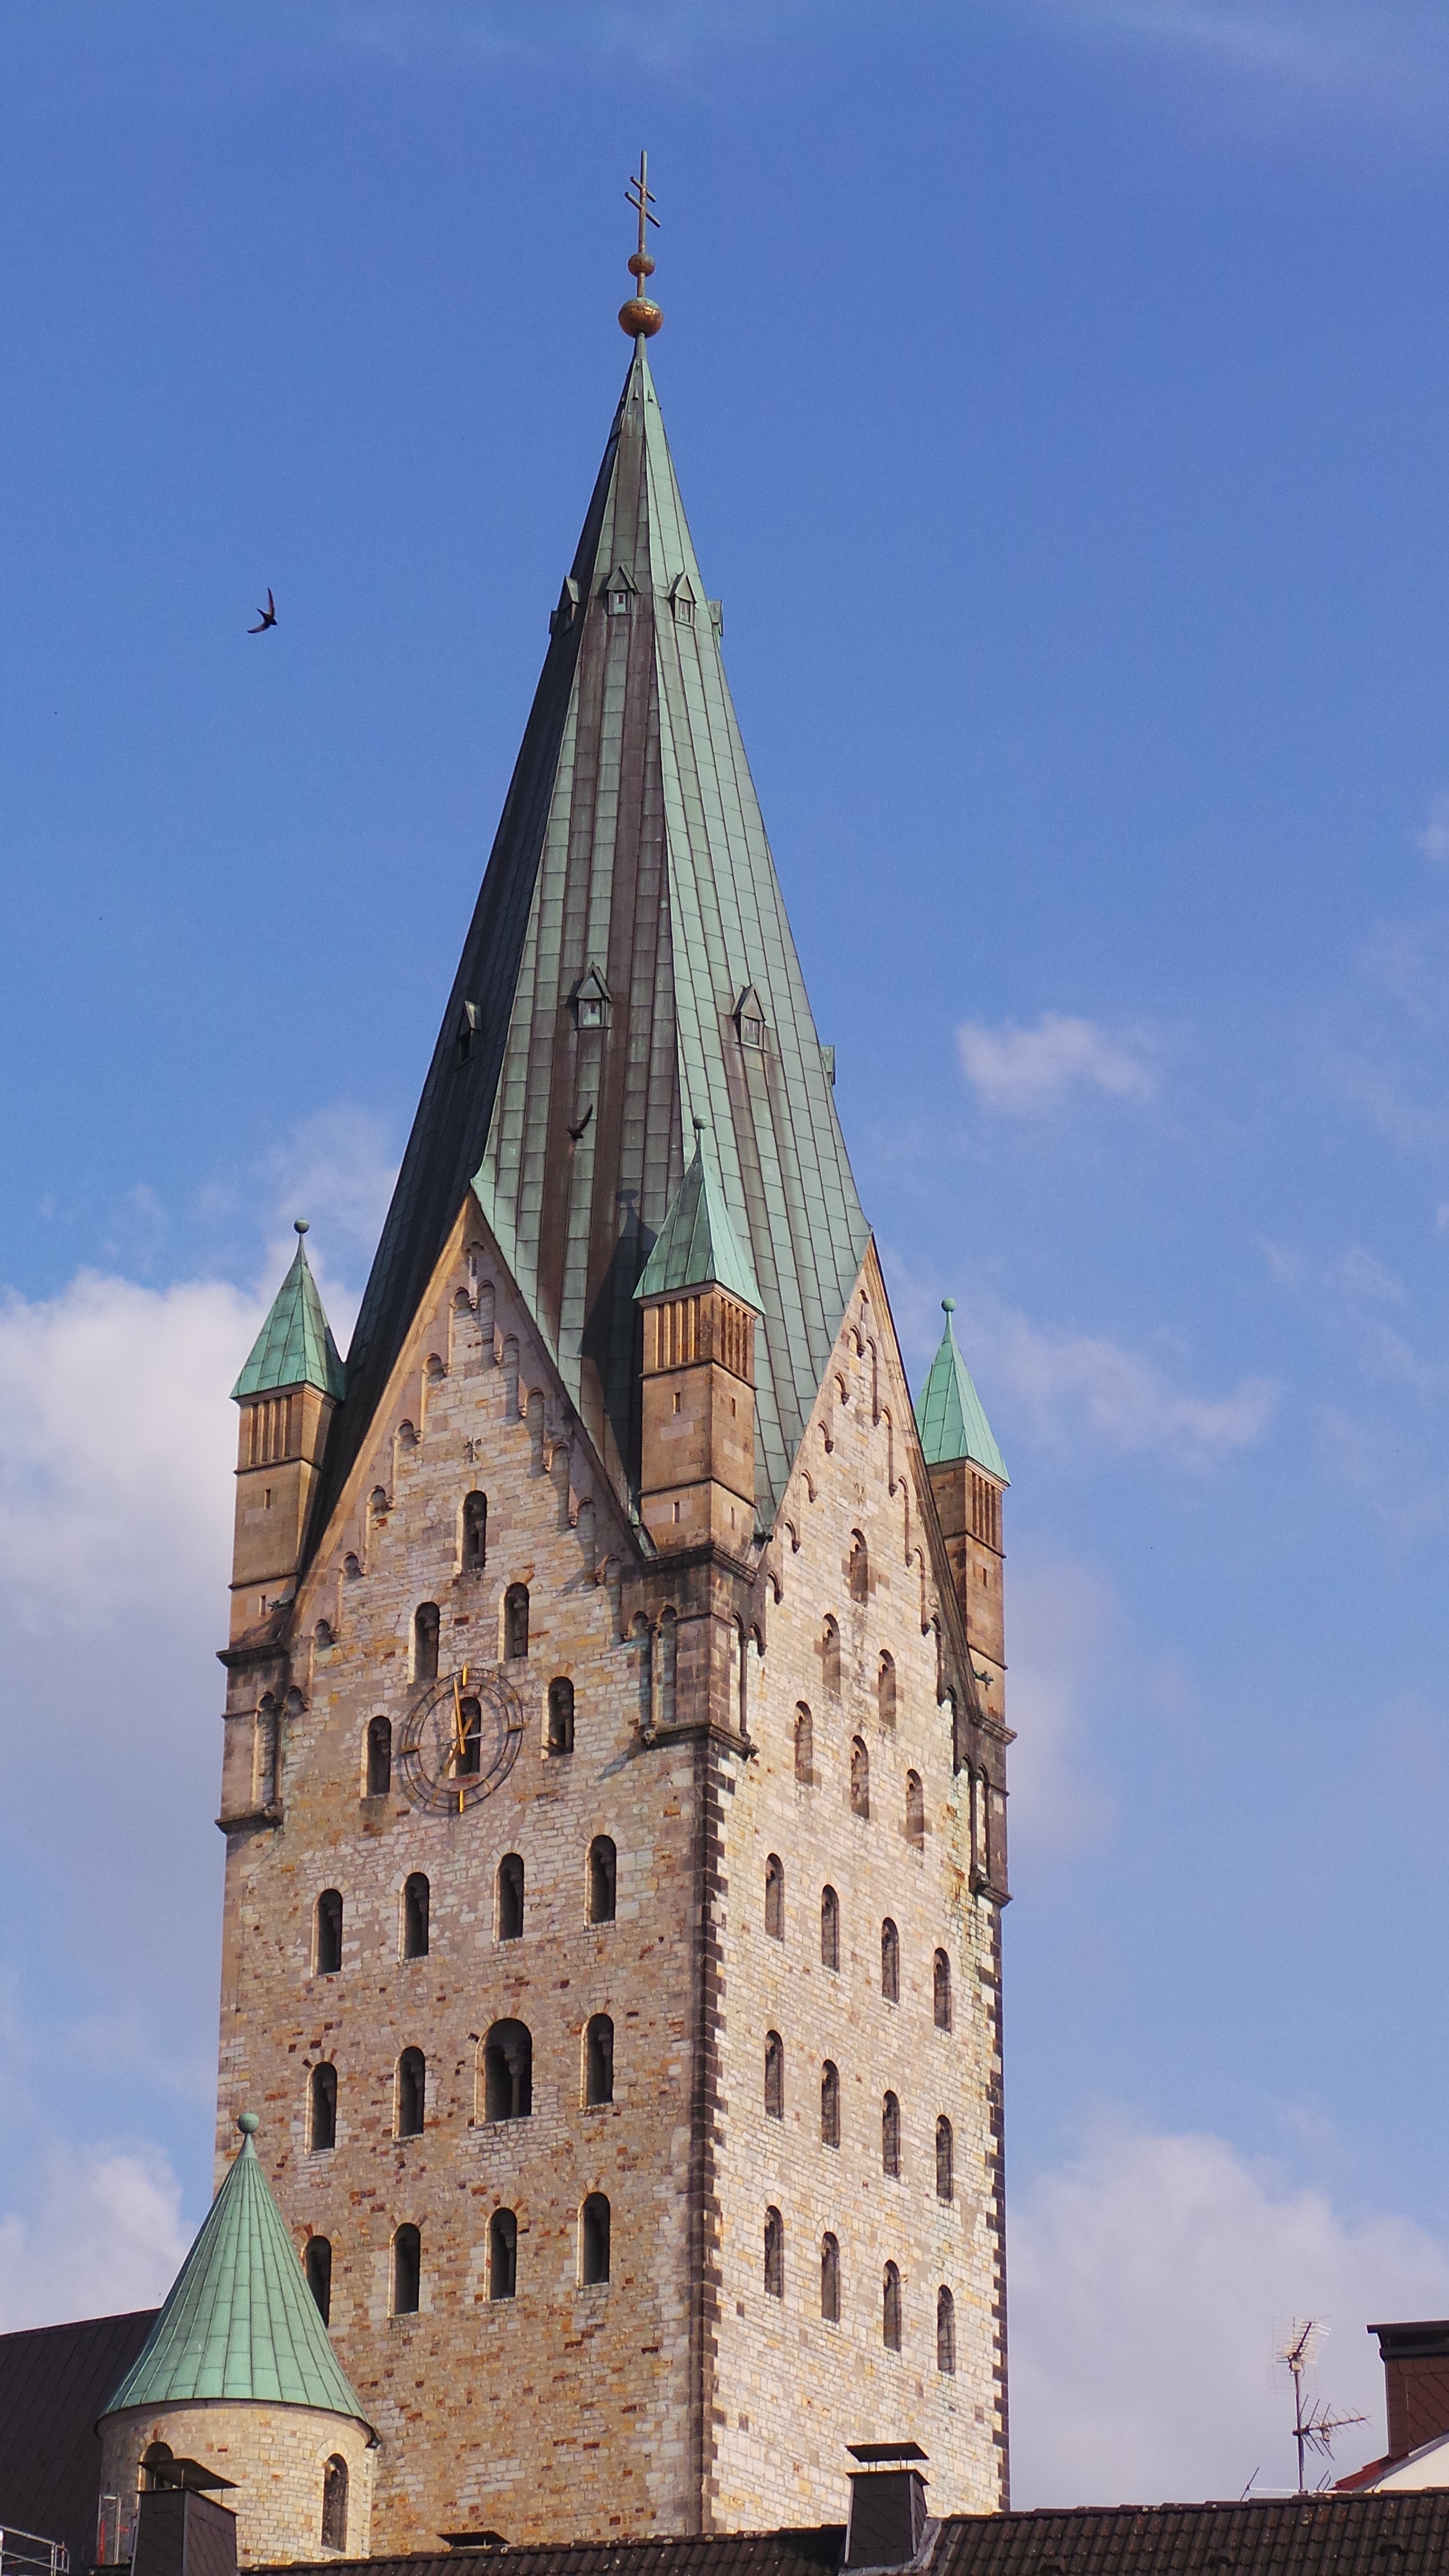
outdoor, architecture, building, home, urban, travel, europe, tower, landmark, facade, church, cathedral, place of worship, bell tower, places of interest, medieval, spire, steeple, germany, culture, historical, dom, paderborn